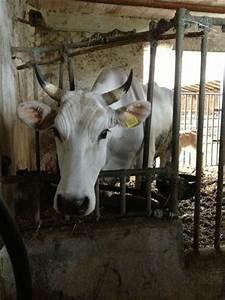
cow